Regional Bordeaux AOCs

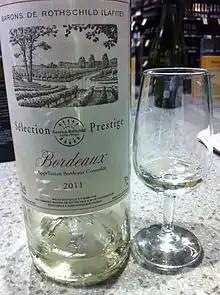
A dry white Bordeaux.

In the Bordeaux wine region there are seven regional "Appellations d'origine contrôlée" (AOCs) that may be used throughout the Gironde department. These are Bordeaux Rouge AOC, Bordeaux Supérieur Rouge, Bordeaux Clairet, Bordeaux Rosé, Bordeaux Blanc, a dry white, Bordeaux Supérieur Blanc, a sweet white, and "Crémant de Bordeaux", a sparkling méthode traditionnelle wine. The regional appellations together form the largest world-class wine vineyard, making up more than half of the production of the prestigious Bordeaux wine region, and representing more than 55% of all Bordeaux wines consumed in the world.